World War II in Albania

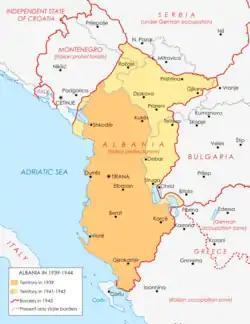
Map of Albania during World War II

In Albania, World War II began with its invasion by Italy in April 1939. Fascist Italy set up Albania as its protectorate or puppet state. The resistance was largely carried out by Communist groups against the Italian (until 1943) and then German occupation in Albania. At first independent, the Communist groups united in the beginning of 1942, which ultimately led to the successful liberation of the country in 1944.